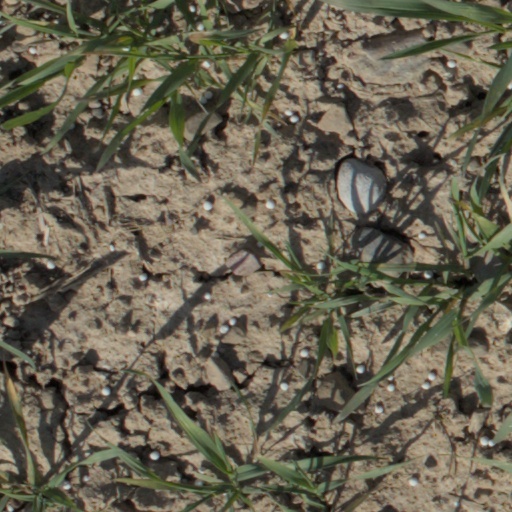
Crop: wheat